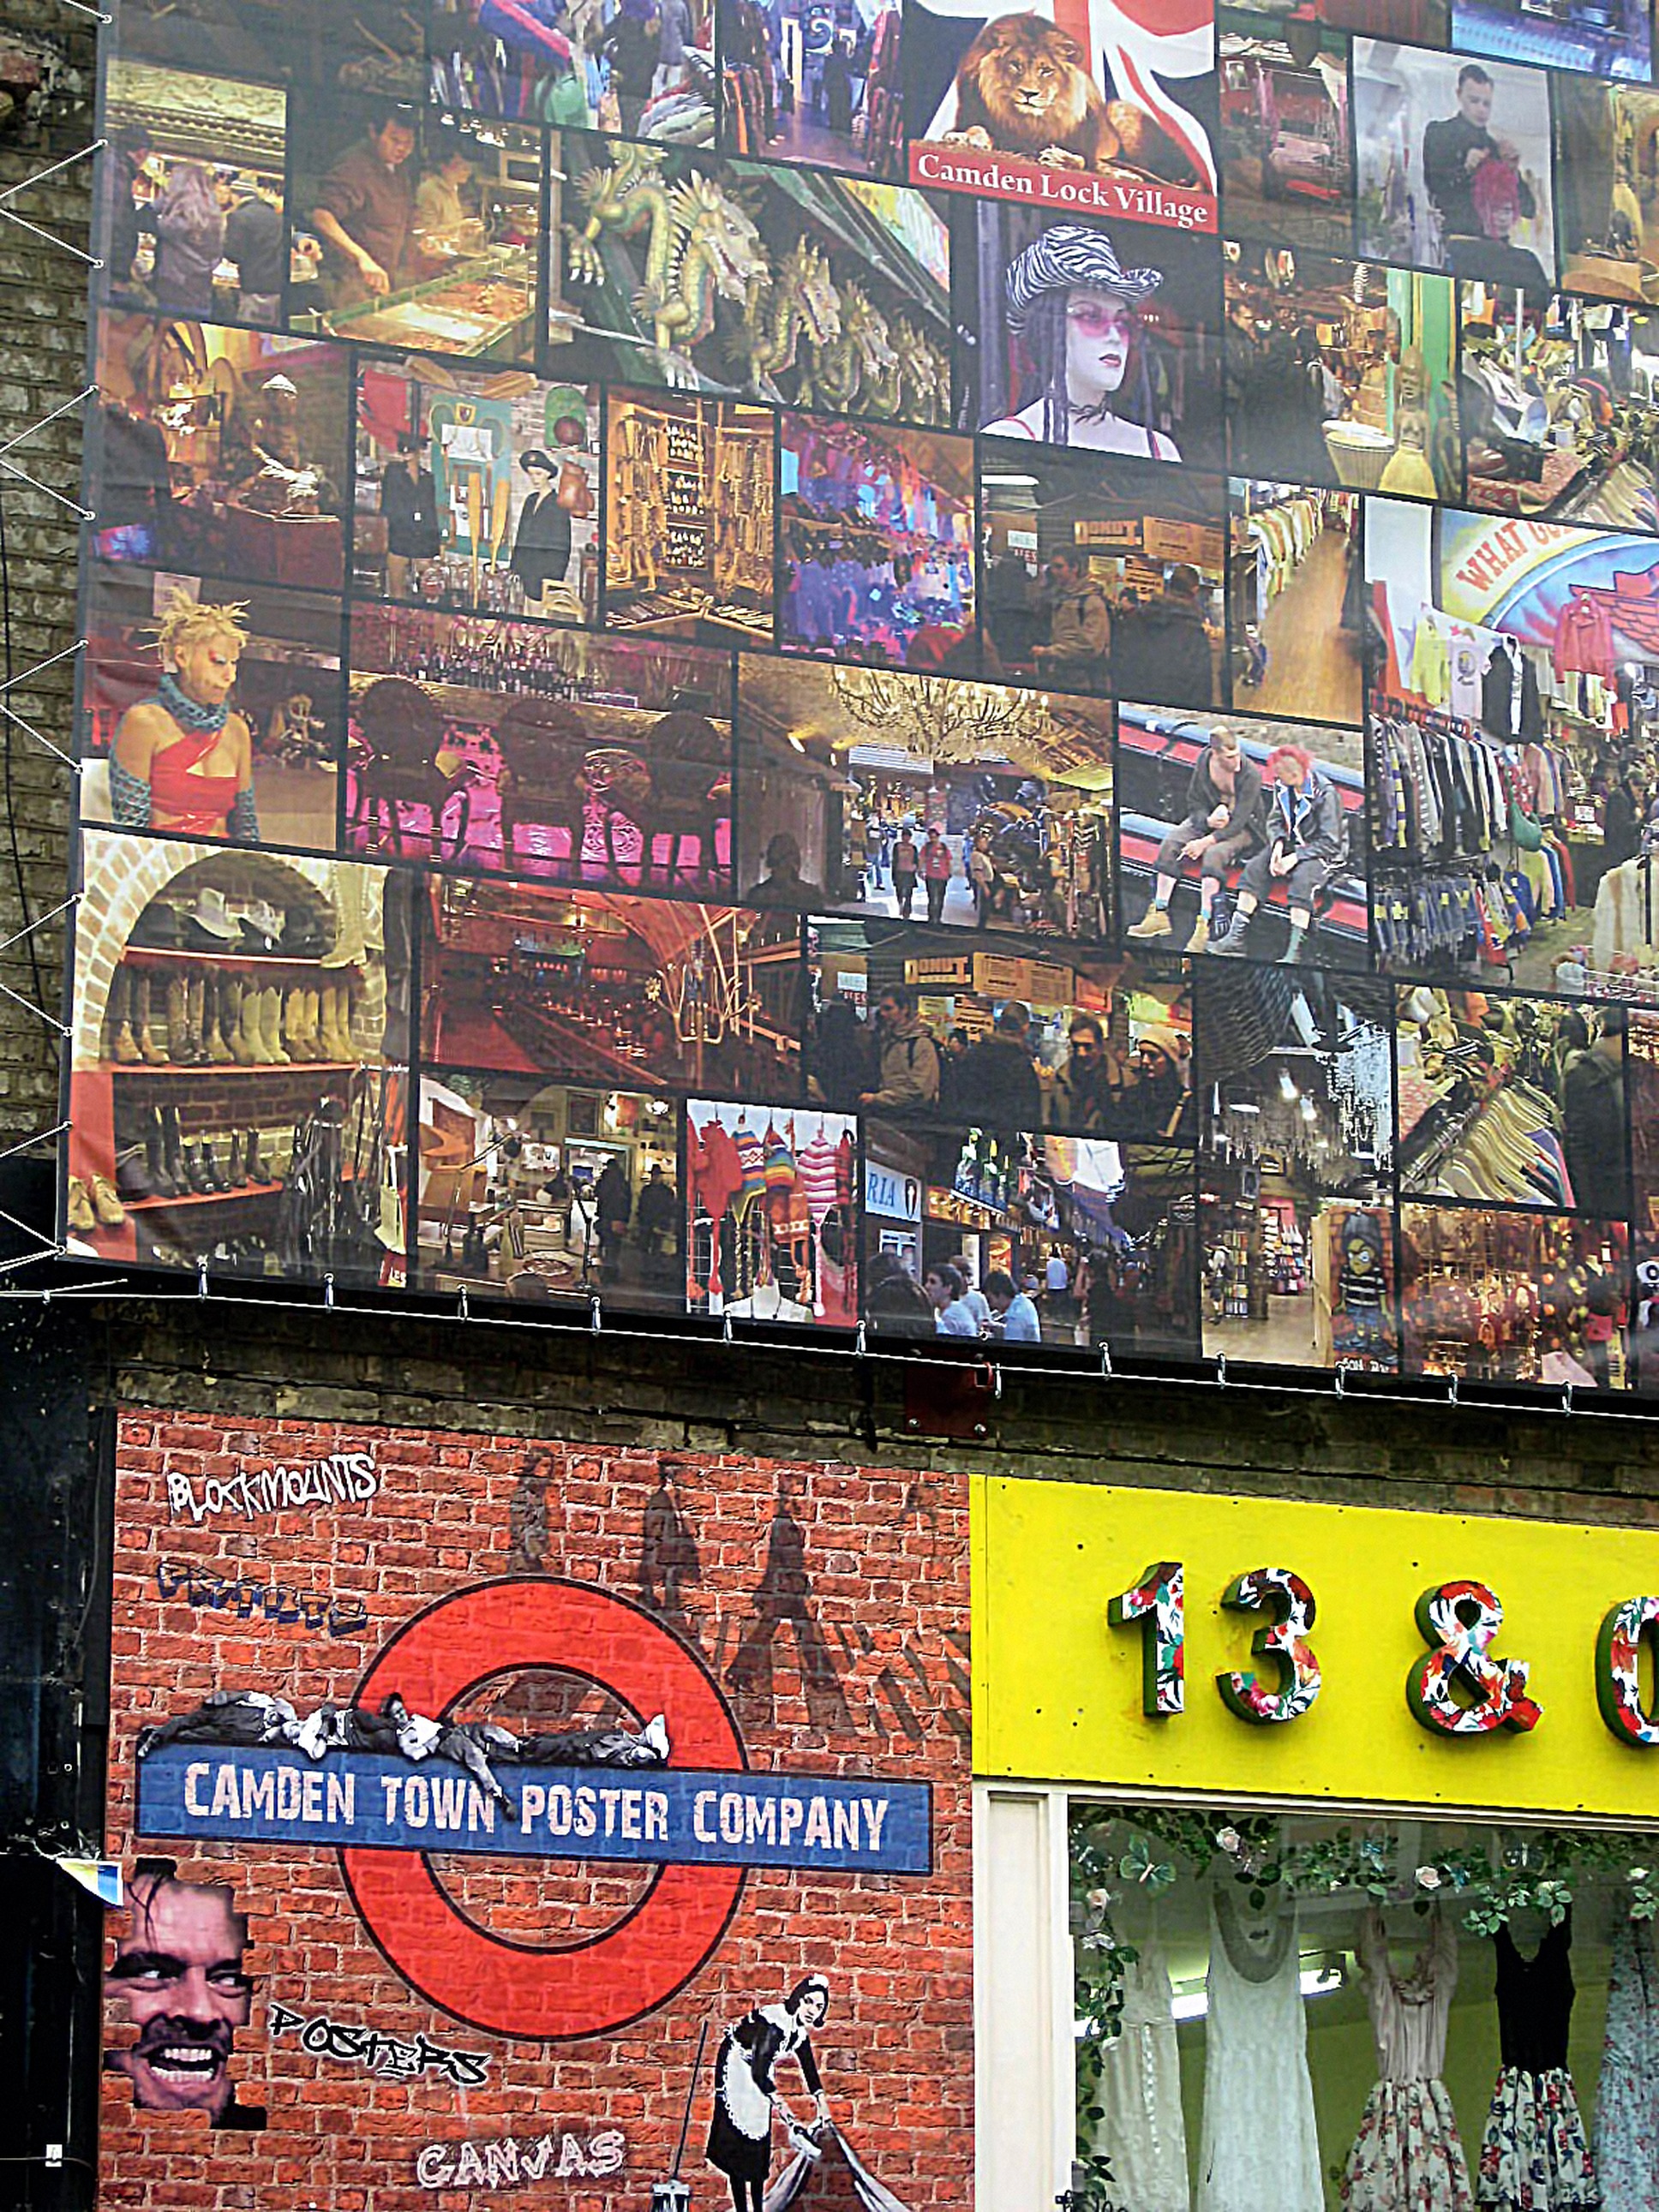
street, building, advertising, vehicle, facade, graffiti, street art, london, art, posters, mural, collage, poster, english, comics, camden, urban area